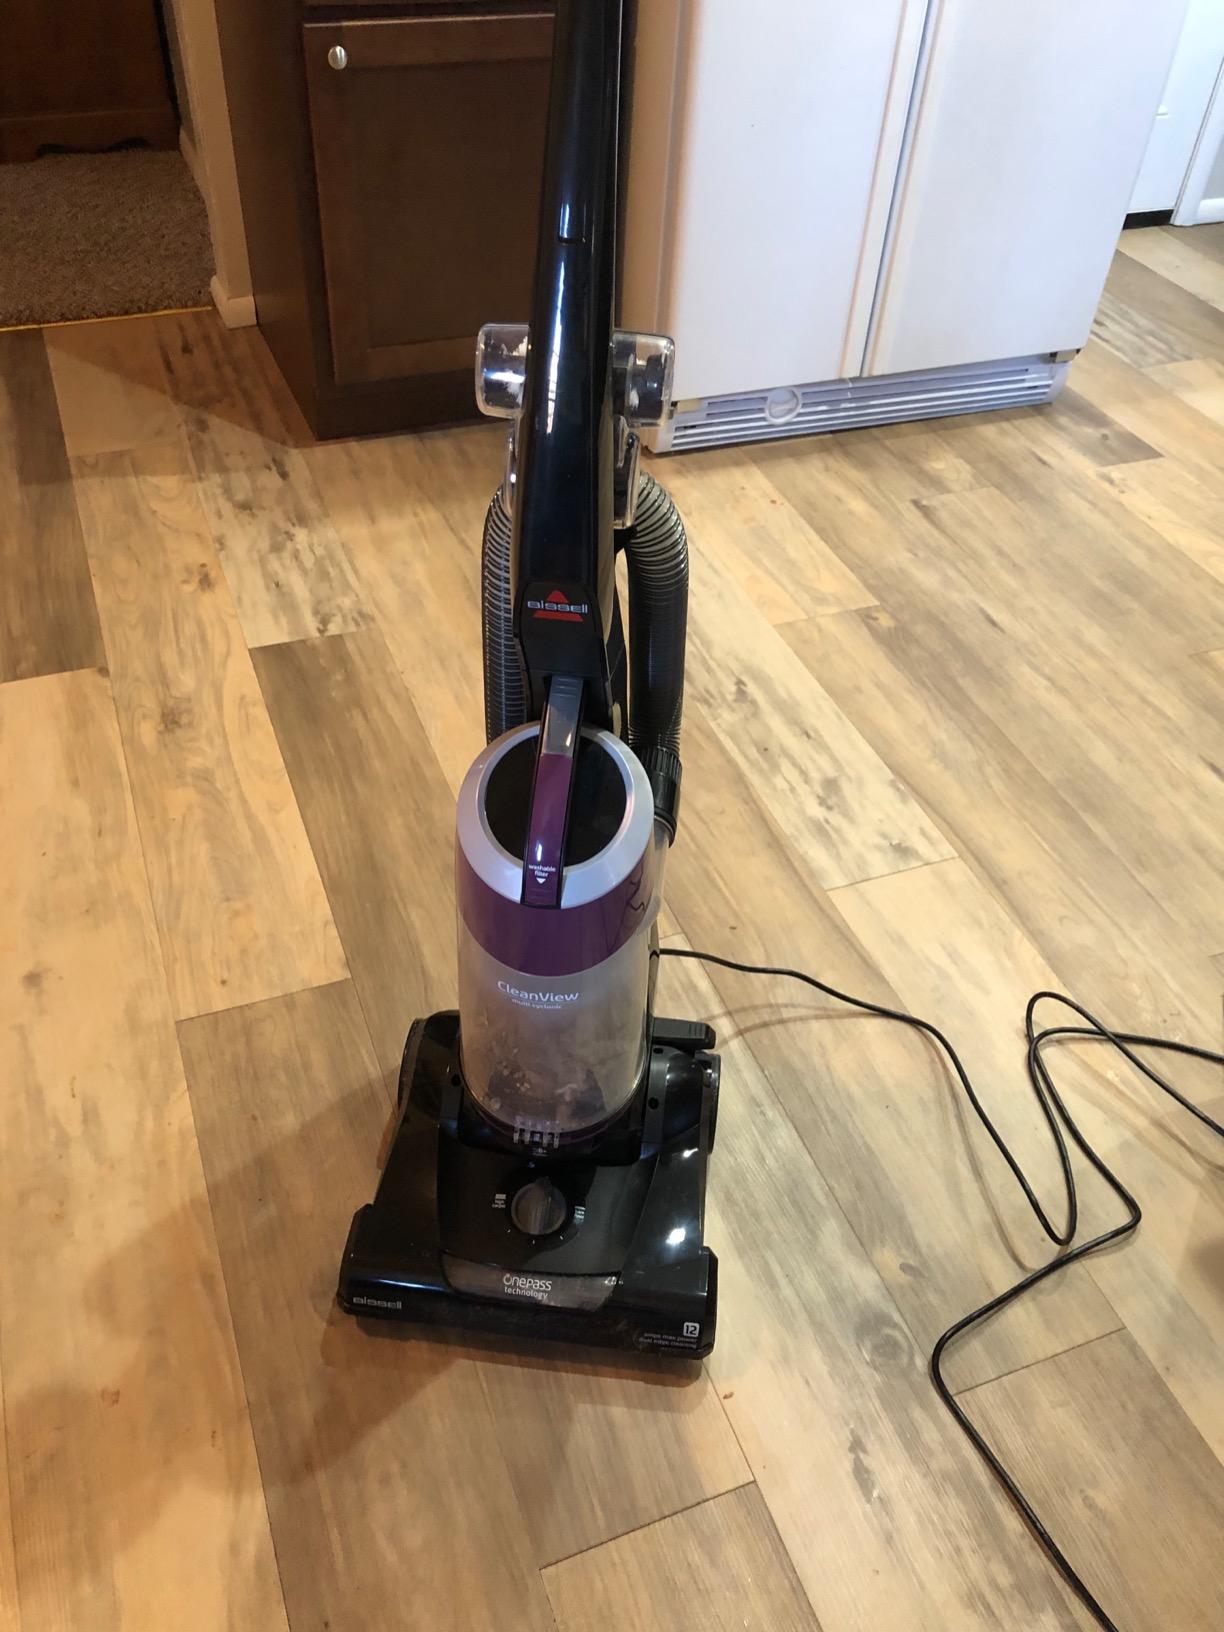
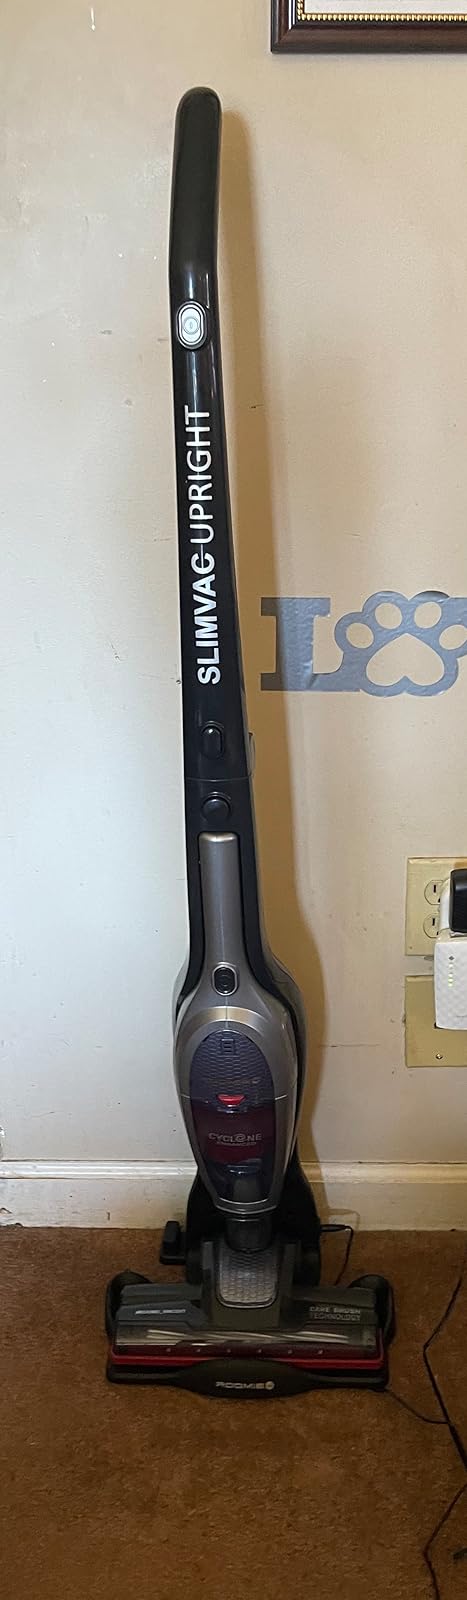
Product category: items_vacuum
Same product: no